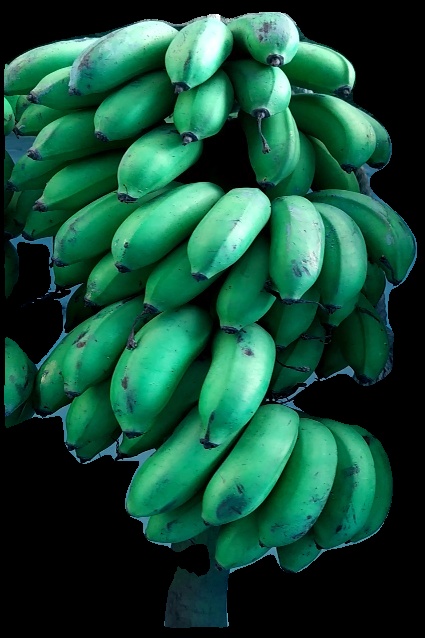
Variety: rasbale
Grade: grade2